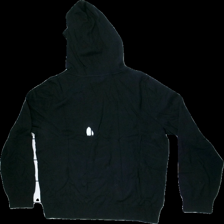
View: back
Type: Hoodie
Category: Ladies
Brand: Filippa K
Colors: Black
Material: 70% cotton, 30% wool
Cut: Regular
Size: L
Holes: Major
Price range: <50
Recommended usage: Export